Turkey–United States relations

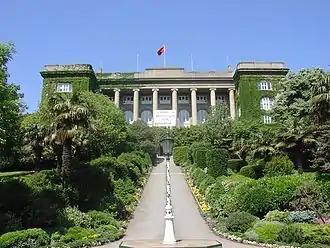
Founded in 1863, Robert College in Istanbul is the oldest continuously operating American school outside the United States.

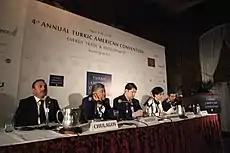
4th Annual Turkic American Convention

The United States and Turkey are both members in the Organisation for Economic Co-operation and Development (OECD) and the G-20. The US and Turkey have had a Joint Economic Commission and a Trade and Investment Framework Agreement for several years. In 2002, the two countries indicated their joint intent to upgrade bilateral economic relations by launching an Economic Partnership Commission.